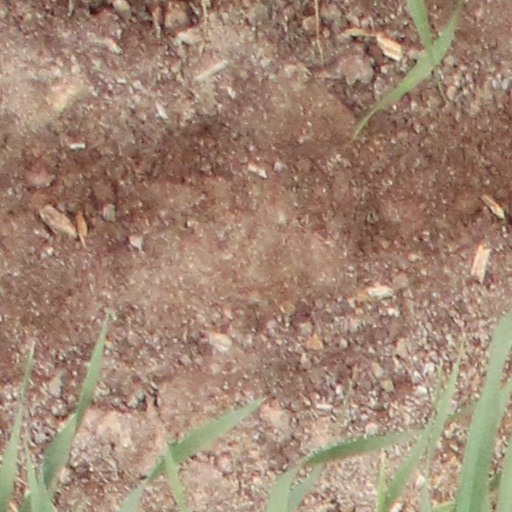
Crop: wheat